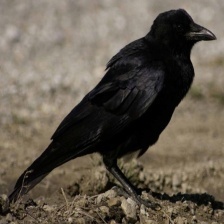
Species: CROW
Scientific name: CORVUS